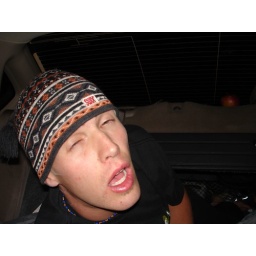
Sleepin' in the car in the mountains